Daniel Thompson and John Ryle Houses

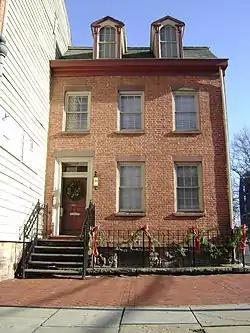
The southern of the two conjoined houses, seen in late December, 2011.

The Daniel Thompson and John Ryle Houses are located in Paterson, Passaic County, New Jersey, United States. The houses were built in 1830 and were added to the National Register of Historic Places on July 30, 1981.